Agriculture in prehistoric Scotland

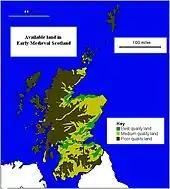
Map of available land in early Scotland.

Agriculture in prehistoric Scotland includes all forms of farm production in the modern boundaries of Scotland before the beginning of the early historic era. Scotland has between a fifth and a sixth of the arable or good pastoral land of England and Wales, mostly in the south and east. Heavy rainfall encouraged the spread of acidic blanket peat bog, which with wind and salt spray, made most of the western islands treeless. Hills, mountains, quicksands and marshes made internal communication and agriculture difficult.